Selkirk Yard

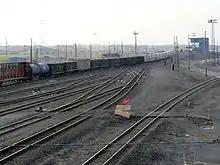
A freight train in the receiving yard is being pushed over the hump. Cars are separated (uncoupled) on the hump and sorted in the classification yard beyond.

Selkirk Yard was built in 1924 by the New York Central Railroad on a site. Initially, it had two hump classification yards with a capacity of 11,000 cars and typically handled 8,000 cars per day.